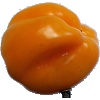
Label: yellow_pepper